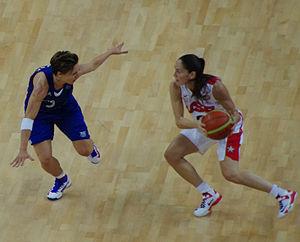
La basketteuse américaine Sue Bird (balle en main) face à la française Céline Dumerc lors de la finale olympique de Londres.
Sue Bird, officiellement Suzanne Brigit Bird, est une joueuse de basket-ball de nationalité israélo-américaine, évoluant au poste de meneuse. Son palmarès est riche de deux titres universitaires en National Collegiate Athletic Association, trois titres de championne WNBA, en 2004, 2010 et 2018 et de quatre victoires consécutives dans la compétition de clubs la plus importante en Europe, l'Euroligue, de 2007 à 2010. Avec la sélection américaine, elle est, en même temps que ses coéquipières Diana Taurasi et Tamika Catchings quadruple championne olympique, en 2004, 2008, 2012 et 2016. Elle est également la seule joueuse à avoir remporté quatre fois le titre mondial, en 2002, 2010, 2014 et 2018.
Céline Dumerc, née le 9 juillet 1982 à Tarbes, est une joueuse internationale de basket-ball française, évoluant au poste de meneuse au Basket Landes, gauchère et mesurant 1,69 m.
L'équipe de France commence sa saison 2012 avec l'ambition de se qualifier pour les Jeux olympiques de Londres. Elle obtient cette qualification lors du tournoi préolympique de basket-ball 2012 disputé fin juin à Ankara en Turquie en gagnant trois matchs consécutifs. Lors du tournoi olympique, elle parvient en finale en étant invaincue au bout de sept matchs. En finale, la France s'incline face aux États-Unis, sélection qui remporte son cinquième titre consécutif.
Le tournoi féminin de basket-ball aux Jeux olympiques d'été de 2012 se tient à Londres du 28 juillet au 11 août 2012. Les matchs du premier tour ont tous lieu au sein de la Basketball Arena, tandis que les phases finales se déroulent à la North Greenwich Arena, appelée initialement The O₂ Arena mais doit être renommé temporairement durant les Jeux pour éviter la confrontation avec le naming.
L’équipe des États-Unis féminine représente la Fédération des États-Unis de basket-ball lors des compétitions internationales, notamment aux Jeux olympiques d'été et aux championnats du monde. Avec sept titres olympiques et huit titres de championnes du monde, c'est la sélection féminine qui possède le plus grand palmarès international.